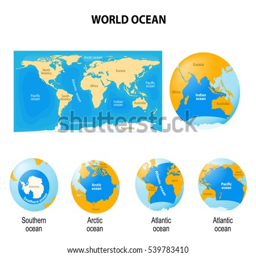
body of water or global ocean .